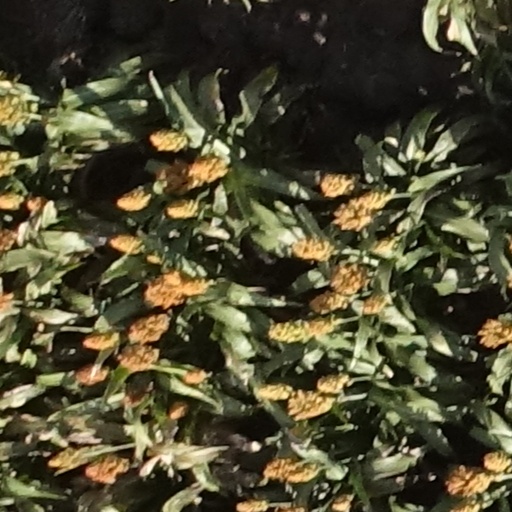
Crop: sorghum